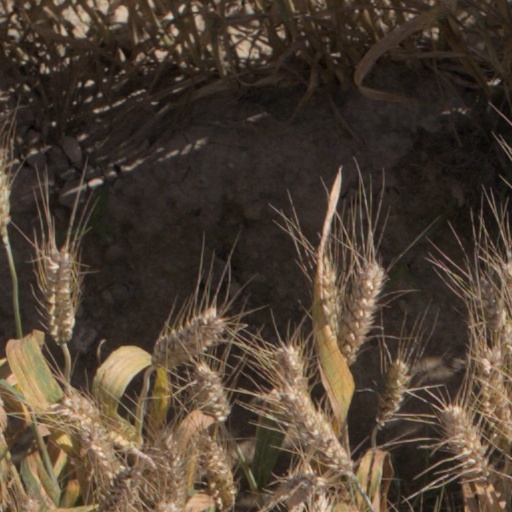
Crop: wheat